Deusi/Bhailo

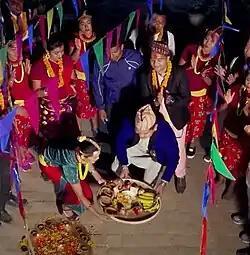
Deusi/Bhailo performers accepting gifts from the house owner.

Bhailo and Deusi, collectively known as Deusi/Bhailo, are Nepalese traditional folk songs sung during the Tihar festival in Nepal as well as in Darjeeling hills, Sikkim, Assam, and some other parts of India among the Gorkhali diaspora. Children as well as adults perform Deusi/Bhailo by singing songs and dancing as they go to various homes in their community, collecting money, sweets and food and giving blessings for prosperity.